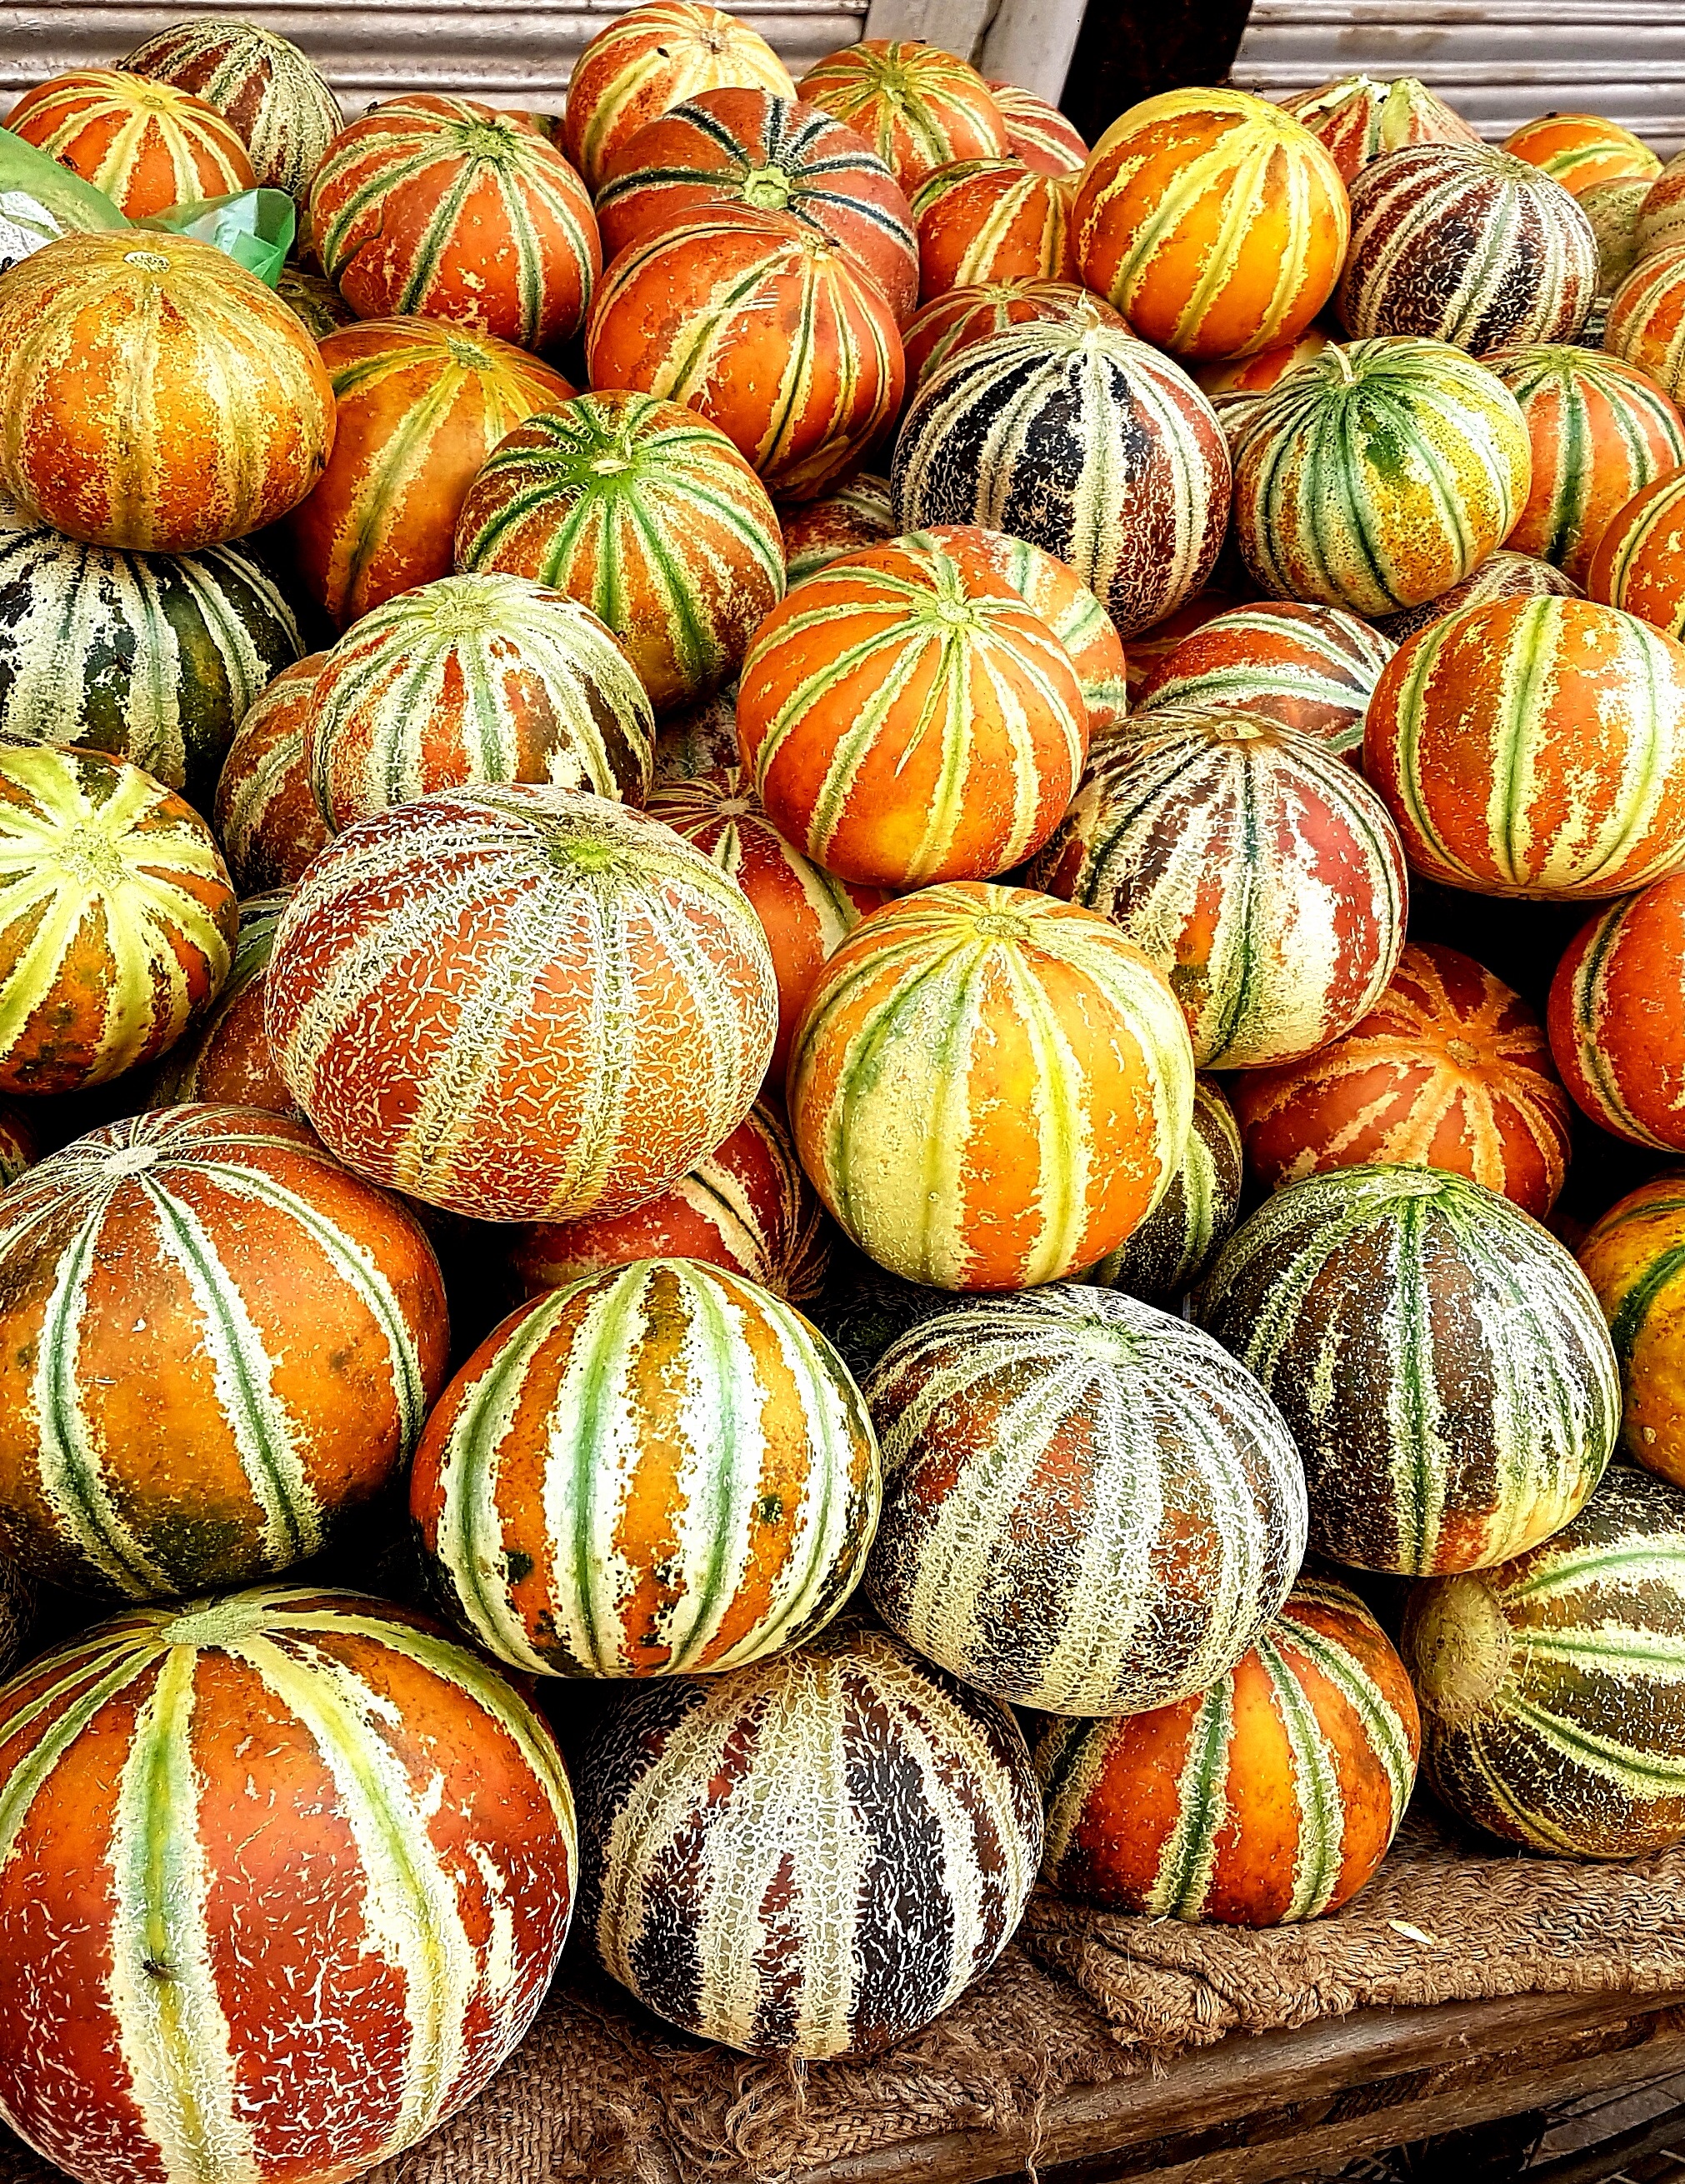
plant, food, produce, vegetable, autumn, pumpkin, gourd, calabaza, carving, melon, cucurbita, flowering plant, winter squash, land plant, cucumber gourd and melon family